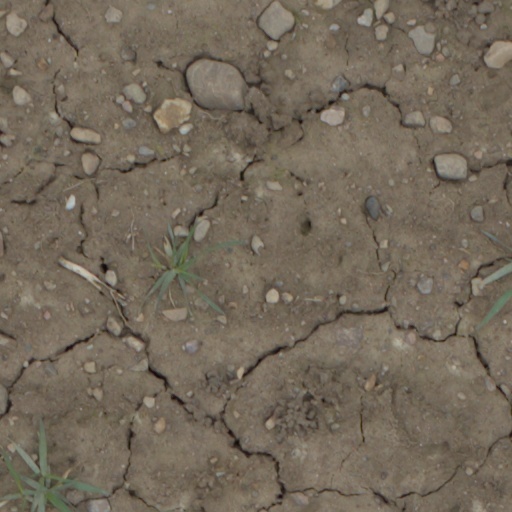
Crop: wheat